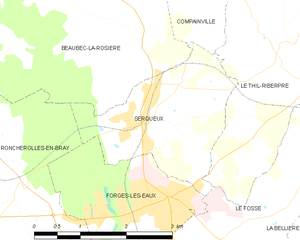
Carte des communes françaises Serqueux